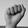
ASL letter: A